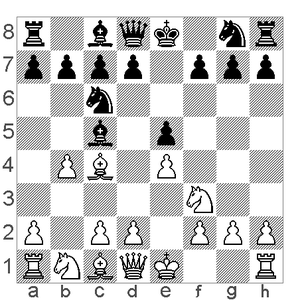
Cet article est partiellement ou en totalité issu de l'article intitulé « Liste des ouvertures d'échecs suivant le code ECO ».